Tuskegee Airmen

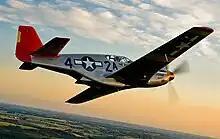
The restored P-51 Mustang associated with the Tuskegee Airmen, now flown by Red Tail Project as described in "Red Tail Reborn"

Contrary to negative predictions from some quarters, Tuskegee Airmen were some of the best pilots in the U.S. Army Air Forces due to a combination of pre-war experience and the personal drive of those accepted for training. Nevertheless, the Tuskegee Airmen continued to have to fight racism. Their combat record did much to quiet those directly involved with the group, but other units continued to harass these airmen.